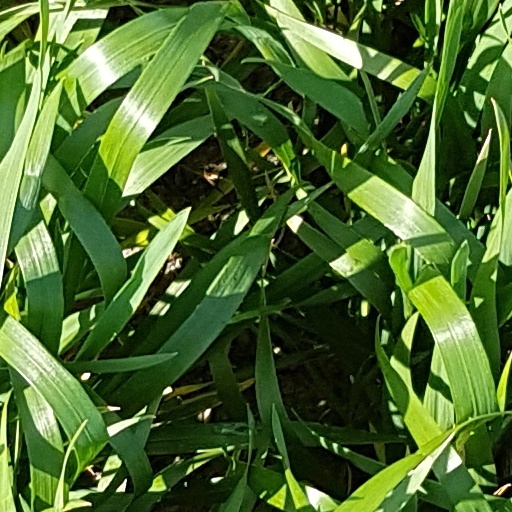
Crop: wheat